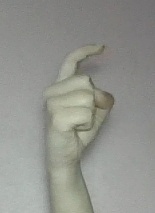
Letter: ra